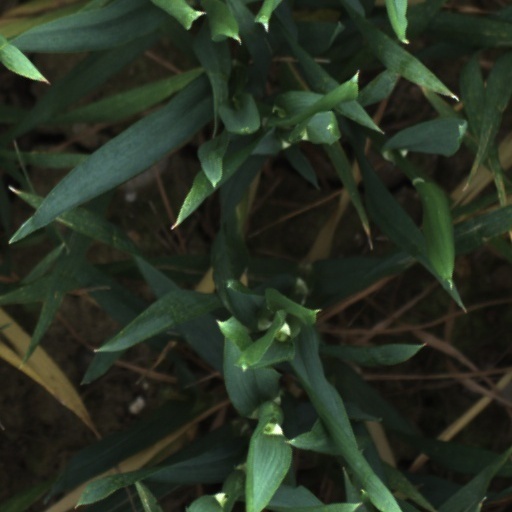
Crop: wheat